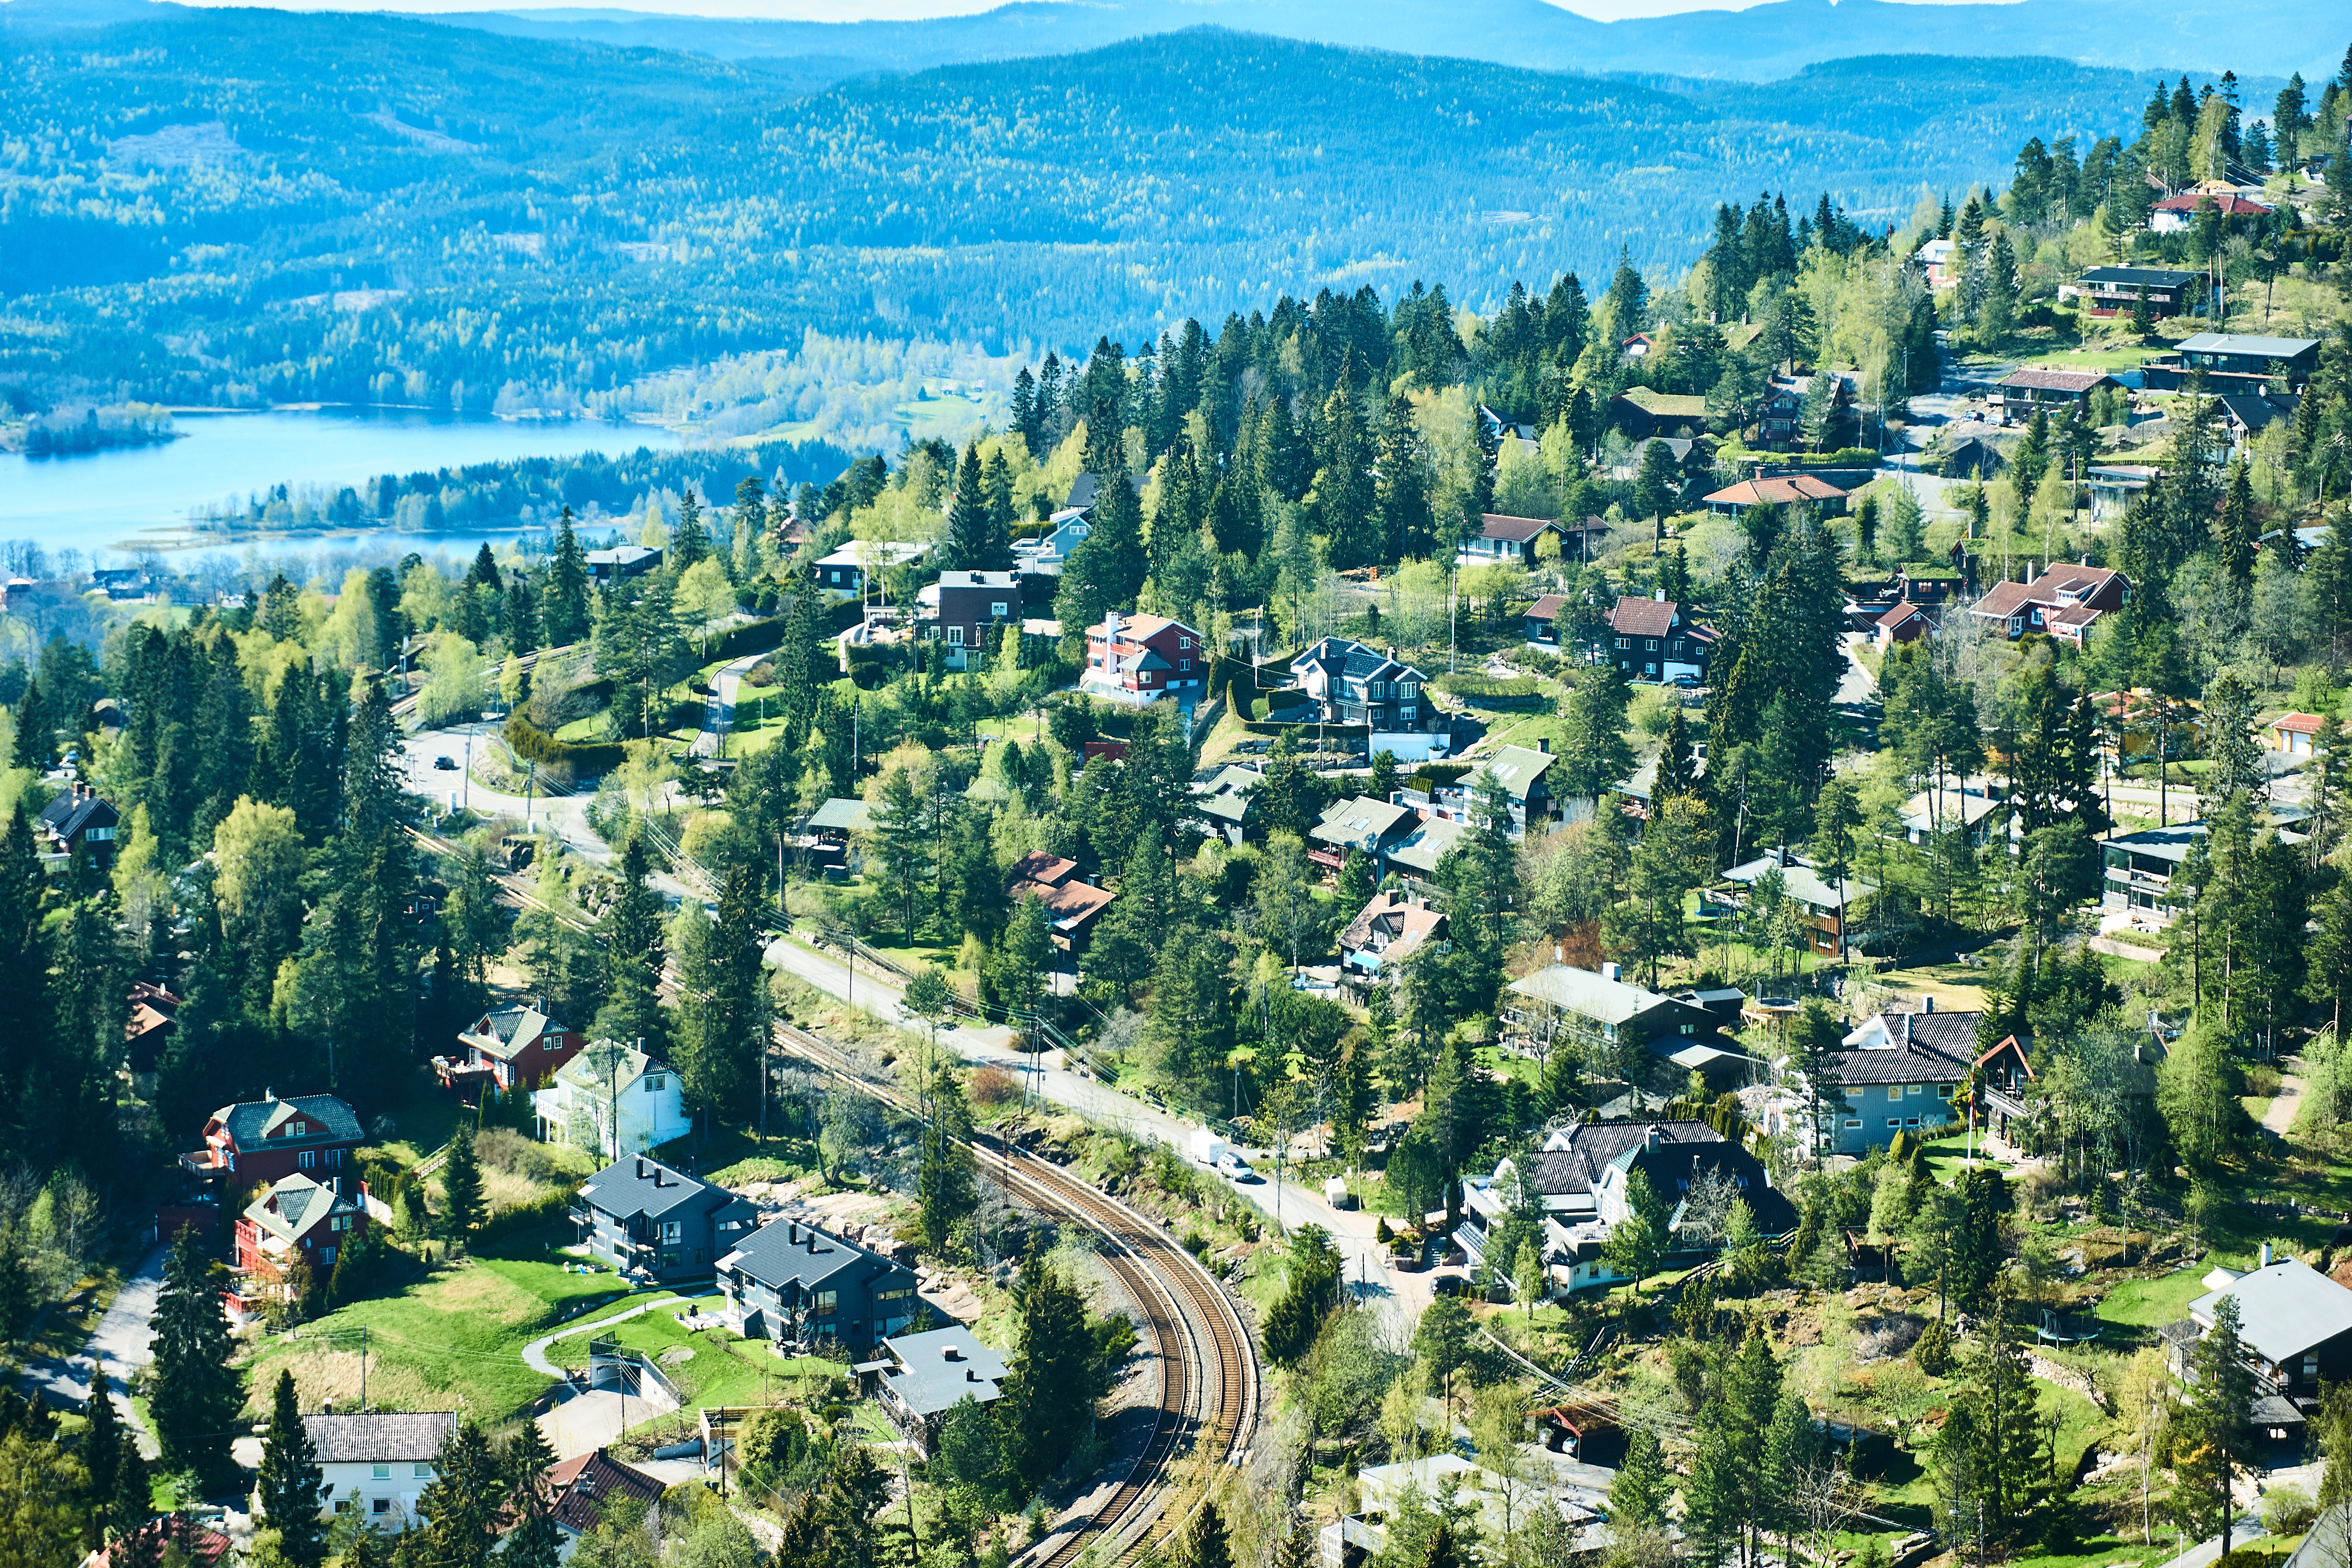
landscape, mountain, photography, town, city, valley, mountain range, cityscape, panorama, village, suburb, alps, estate, ecosystem, neighbourhood, bird's eye view, aerial photography, residential area, geographical feature, human settlement, mountainous landforms